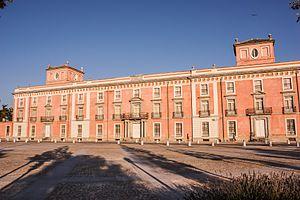
Luigi Boccherini, né le 19 février 1743 à Lucques et mort le 28 mai 1805 à Madrid, est un compositeur et violoncelliste italien de la période classique. Avec Joseph Haydn et Wolfgang Amadeus Mozart, il est considéré comme l'un des plus importants compositeurs de musique de chambre pour cordes de la seconde moitié du XVIIIᵉ siècle.